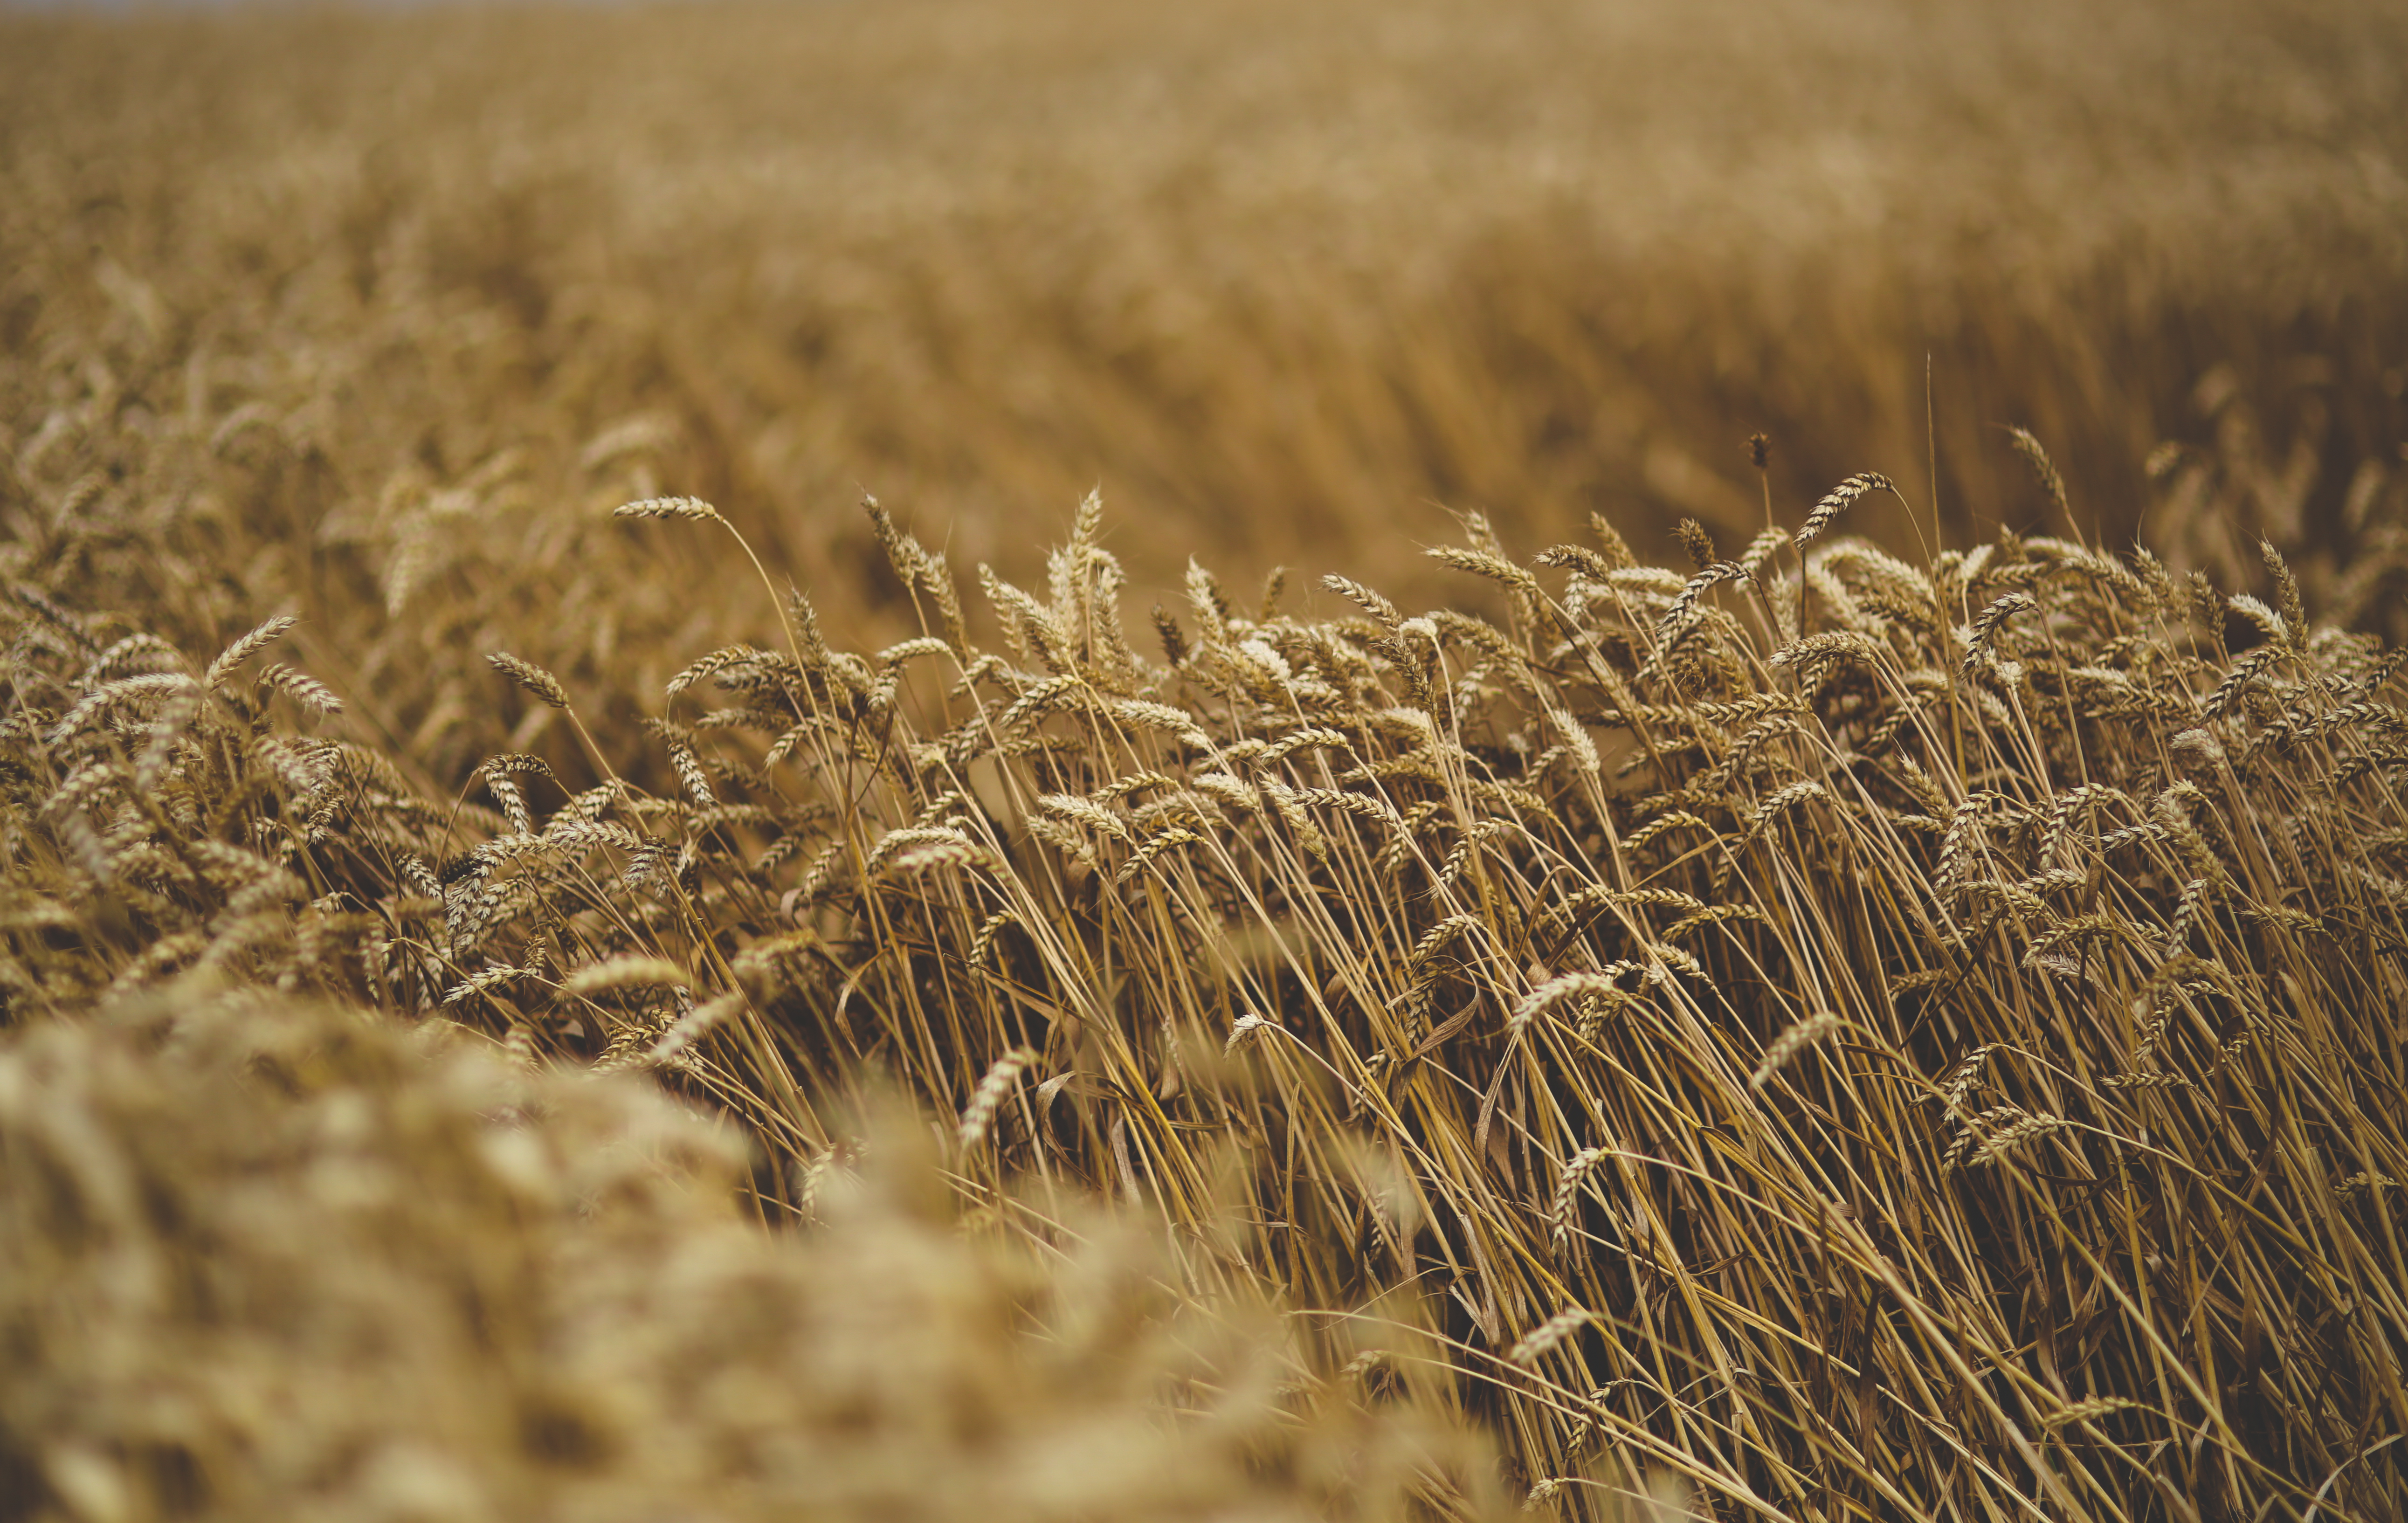
nature, grass, plant, field, barley, wheat, grain, prairie, food, crop, soil, agriculture, cereal, close up, grassland, rye, cereals, flowering plant, commodity, hordeum, grass family, land plant, food grain, einkorn wheat